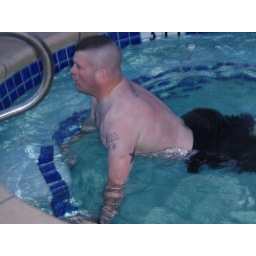
I found some water in the middle of the sand lot, so I took advantage.